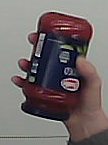
Product: barilla_pomodoro